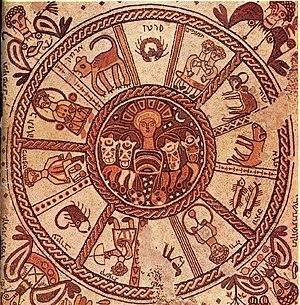
Israël - Mosaïque de la synagogue antique Beit Alpha à la représentaion naïve, que l'on croirait dessinée par un enfant. De plus les signes du zodiaque ne sont pas correctement disposés par rapport aux 4 saisons. Il s'agit d'une mauvaise imitation, inspirée d'autres mosaiques, où l'exécutant ne comprenait pas réellement ce qu'il dessinait."
L’astrologie populaire regroupe des pratiques ou des croyances répandues dans la population et relevant d'un discours astrologique. La pratique la plus visible est celle de la rubrique horoscope trouvée dans les journaux.
Le judaïsme hellénistique est né de la rencontre entre la tradition religieuse hébraïque et la culture de l'époque hellénistique, que l’on fait remonter en général aux conquêtes d’Alexandre le Grand. Ce judaïsme est à l’origine de la communauté, aujourd’hui presque disparue, des Romaniotes ; il a intégré le mouvement du judaïsme synagogal dans l’Antiquité.
Le zodiaque est une zone circulaire de la sphère céleste, dont l'écliptique occupe le milieu. Le zodiaque est aussi la zone dans laquelle, à nos yeux de Terriens, les planètes du système solaire effectuent leur course apparente autour de notre planète. Il y a une différence d'acception du terme zodiaque : zodiaque astronomique et zodiaque astrologique.
L'histoire des Juifs en terre d'Israël se développe sur près de 3000 ans et témoigne, malgré la dispersion des Juifs, de l'importance particulière, pour eux, de la terre d'Israël.